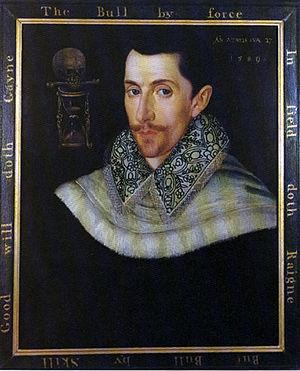
-
John Bull est un compositeur anglo-flamand, également musicien et facteur d'orgue. Interprète renommé au clavier, la majeure partie de ses compositions ont été écrites pour les instruments à clavier.